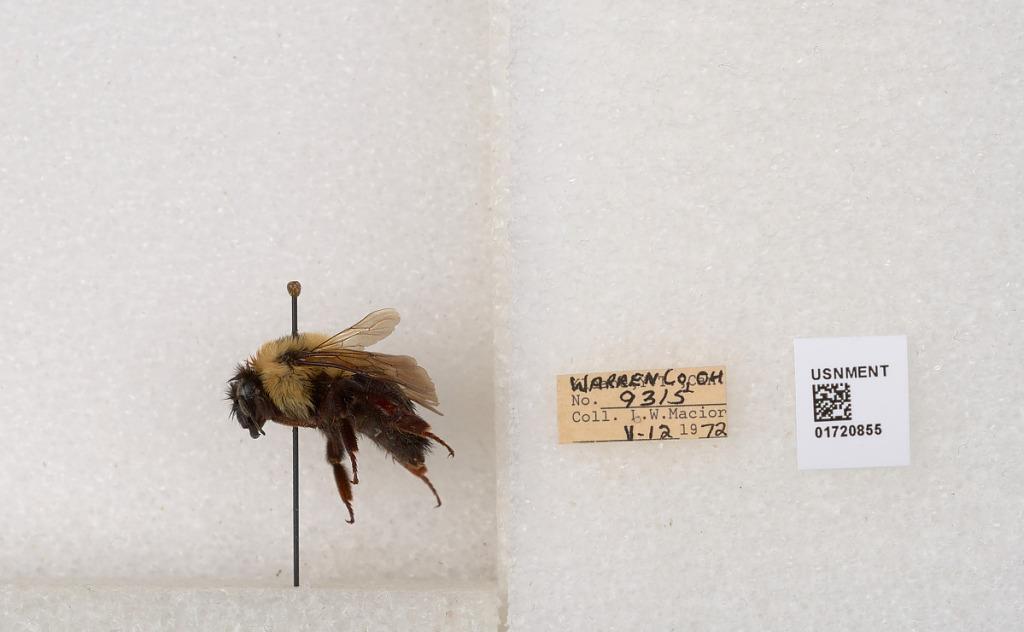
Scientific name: Bombus bimaculatus Cresson
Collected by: L. Macior
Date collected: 1972-5-12
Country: United States
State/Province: Ohio
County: Warren
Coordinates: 39.4276, -84.1668